Thailand

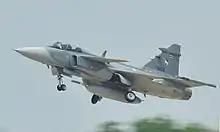
A Royal Thai Air Force JAS 39 Gripen

The Royal Thai Armed Forces (กองทัพไทย) constitute the military of the Kingdom of Thailand. It consists of the Royal Thai Army (กองทัพบกไทย), the Royal Thai Navy (กองทัพเรือไทย), and the Royal Thai Air Force (กองทัพอากาศไทย). It also incorporates various paramilitary forces.